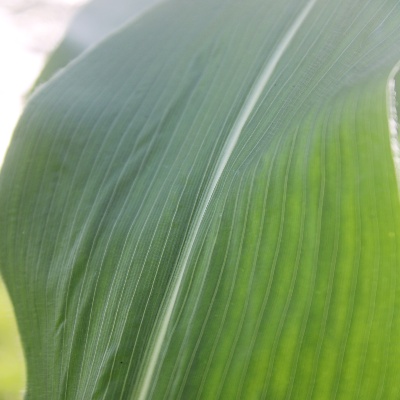
Crop: Maize
Condition: healthy